USS Valley Forge (CV-45)

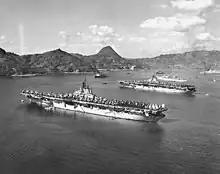
"Valley Forge" and at Sasebo 1950

Following the embarkation of Air Group 11 and intensive air and gunnery training in coastal waters, the aircraft carrier – flying the flag of Rear Admiral Harold L. Martin, Commander of Task Force 38 (TF 38) – got underway for Hawaii on 9 October. The task force devoted almost three months to training operations out of Naval Station Pearl Harbor before sailing for Australia on 16 January 1948. After a visit to Sydney, the American warships conducted exercises with units of the Royal Australian Navy and then steamed to Hong Kong.